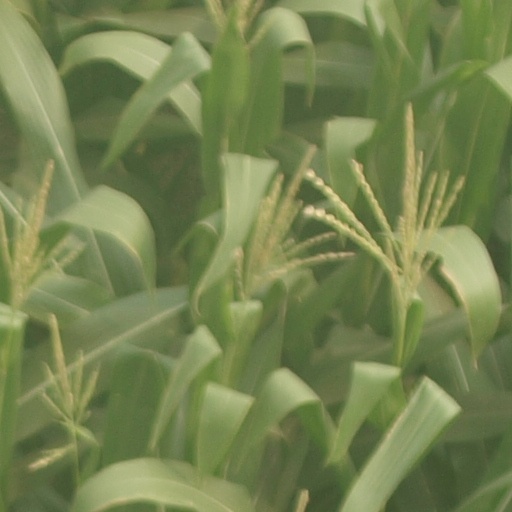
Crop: maize; corn